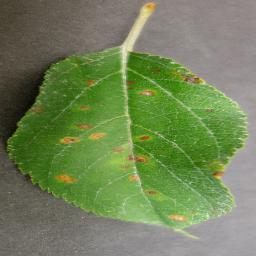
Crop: apple
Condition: cedar_rust